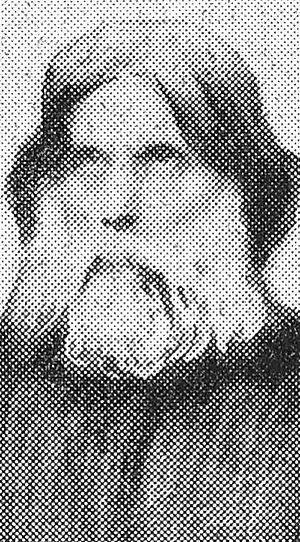
""Antoine le guérisseur""."
Le culte antoiniste, fréquemment appelé antoinisme, est un culte d'inspiration chrétienne fondé en 1910 par le Wallon Louis-Joseph Antoine à Jemeppe-sur-Meuse. Avec un total de 64 temples à son apogée, plus de quarante salles de lecture à travers le monde et des milliers de membres, il reste le seul mouvement religieux né en Belgique dont la renommée a dépassé les frontières du pays, parvenant à s'implanter hors de son pays d'origine. Principalement actif en France, le mouvement se caractérise par une structure décentralisée, des rites simples, une discrétion et une tolérance vis-à-vis des autres croyances, autant d'éléments qui ont amené le sociologue Régis Dericquebourg à estimer que, tant dans sa forme que dans son style, le culte antoiniste apparaît très original.